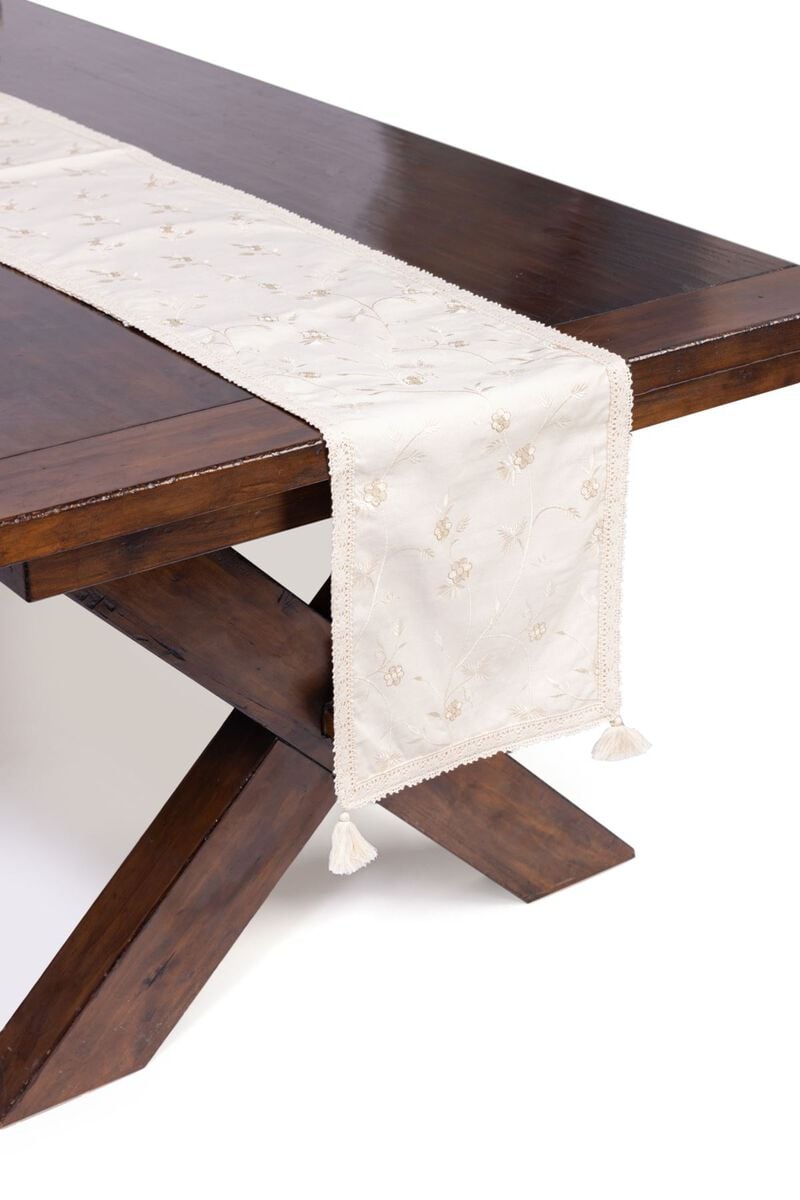
cream embroidered runner table runner